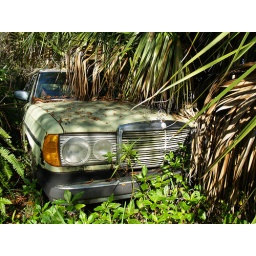
An old Mercedes sitting hidden in the driveway of an abandoned house in New Smyrna Beach, Florida.